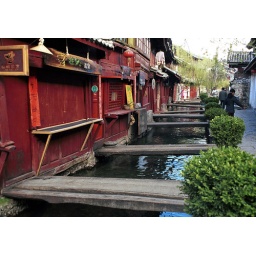
Traditional houses with wooden bridges over the stream, Lijiang, Yunnan, China.March 2000Olympus IS-1